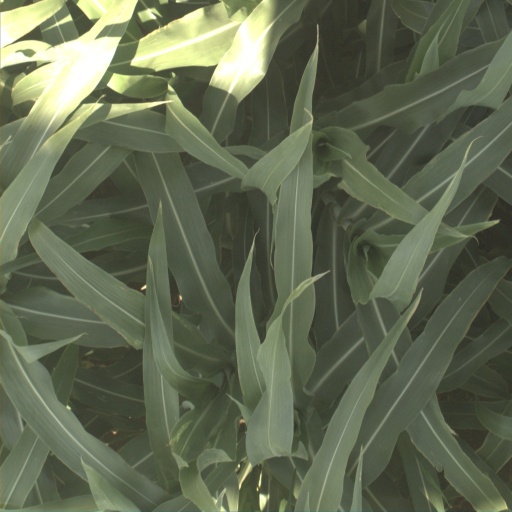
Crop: sorghum